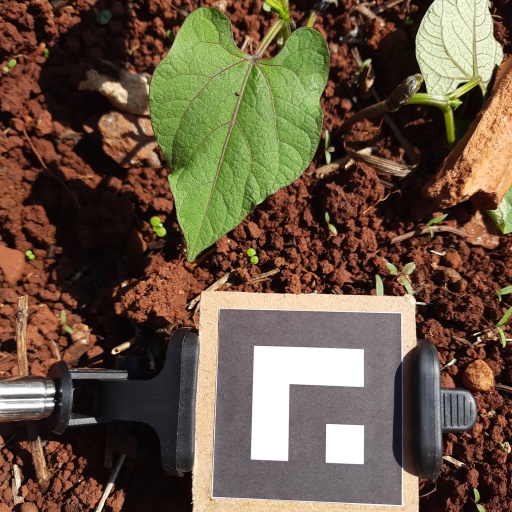
Observations: wavy surface, no eating holes, with soild dust, under sunlight